Bendix Corporation

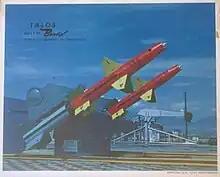
Bendix RIM-8 Talos

Starting in the 1950s or before, Bendix Pacific designed, tested, and manufactured hydraulic components and systems, primarily for the military. In the same facility, avionics and other electronic hardware was designed, manufactured, and documented in technical manuals. Much of this operation was relocated to a new facility in Sylmar, California, where they had a large deep indoor pool for testing sonar. Telemetry components for the RIM-8 Talos surface-to-air missile included transmitters and oscillators in various frequency bands as well as the missile itself were designed and built by Bendix. They built and installed the telemetry system in all the ground stations for the first crewed space flights. For this program, they developed the first cardio tachometer and respiration rate monitor system which enabled a ground-based physician to observe an astronaut's vital signs. MK46 torpedo electronics also came from this facility. Other diverse products included radar detectors in aircraft that identified ground missile tracking and ground missiles launched at aircraft. In the 1960s they produced an anti-lock brake system for military aircraft using established technology similar to Dunlop's earlier Maxaret. The technology is similar to the notched wheel and reluctor now used in cars.